Archery at the 2015 Pan American Games

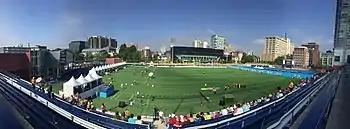
The Varsity Stadium, in Toronto, was the venue for the archery competitions

The competitions took place at the Varsity Stadium, located on the downtown campus of the University of Toronto. The facility is about five kilometers from the athletes village. The stadium will have a capacity of 2,000 people per session.